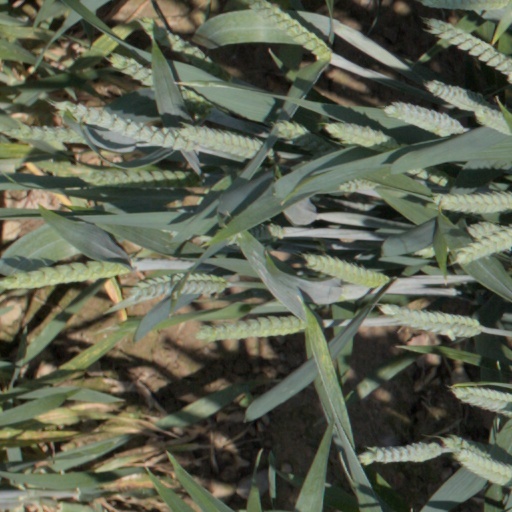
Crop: wheat